Anti-Sikh sentiment in Canada

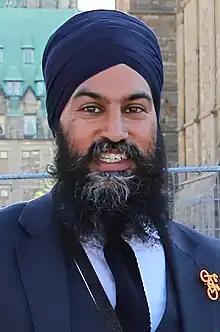
NDP Leader, MP Jagmeet Singh has been subject to several incidents of racial abuse directed towards his Sikh faith.

In 1907, British Columbia enacted legislation that disenfranchised Asian immigrants, including Sikhs, reflecting the widespread anti-Asian sentiment of the period. These laws were part of a broader strategy to limit the political, economic, and social integration of Asian communities within Canadian society. This was called the Asiatic Exclusion League (AEL) the aimed to prevent immigration of people of Asian origin.